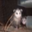
Label: possum